String Quartet (Webern)

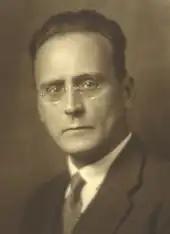
Webern, 1927, portrait by Georg Fayer

The String Quartet, Op. 28, by Anton Webern is written for the standard string quartet group of two violins, viola and cello. It was the last piece of chamber music that Webern wrote (his other late works include two cantatas Op. 29/31 and the "Variations for Orchestra, Op. 30").